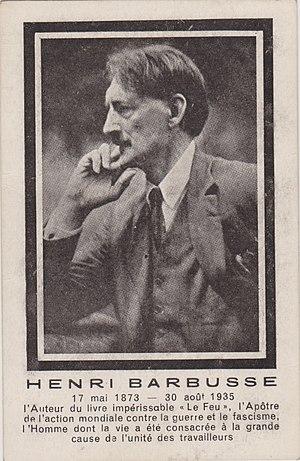
Carte postale éditée lors de la mort d'Henri Barbusse, en 1935, par le Comité mondial contre le fascisme et la guerre (le nom de ce comité est la seule mention figurant au verso). Aucun crédit photographique apparent.
Adrien Gustave Henri Barbusse, né à Asnières le 17 mai 1873 et mort à Moscou le 30 août 1935, est un écrivain français.